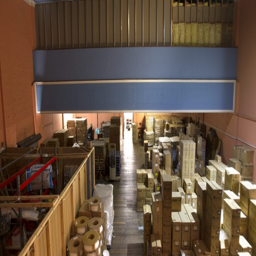
it 's being used as storage now , but a keen eye could see the building returned to its former glory .